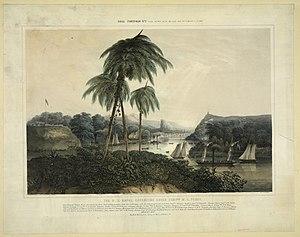
Matthew Calbraith Perry est un officier de marine américain, aujourd'hui principalement connu pour avoir dirigé en 1853-1854 une expédition militaire au Japon afin de forcer ce pays à ouvrir des relations diplomatiques et commercer avec l'Occident.